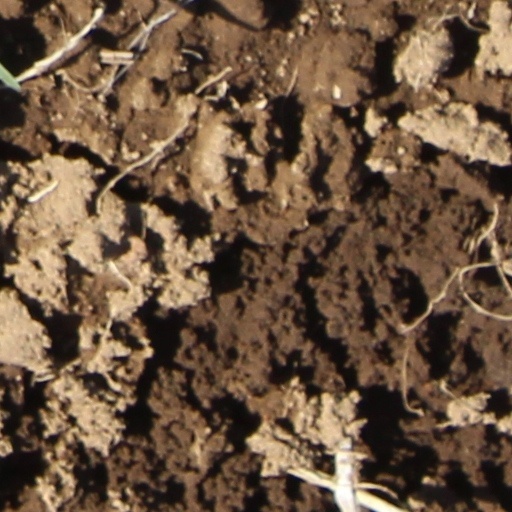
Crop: wheat